Nola Hatterman

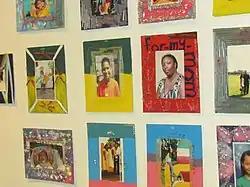

She took lessons from Vittorio Schiavon and Charles Haak. She also came in contact with Surinamers who earned money as models. One of them, Frans Vroom, moved in the downstairs apartment for a short period after her father died. Through her association with Surinamers, she became more politically active and became very impressed with the 1934 book by Anton de Kom, "We Slaves of Surinam" ("Wij slaven van Suriname"). She decided to work on historical illustrations to educate children about their heroes, and specifically, anatomically correct representations of colored people in art for children. She slowly formed the idea of going to Paramaribo to open a school and begin creating such illustrations, but was delayed by the war.